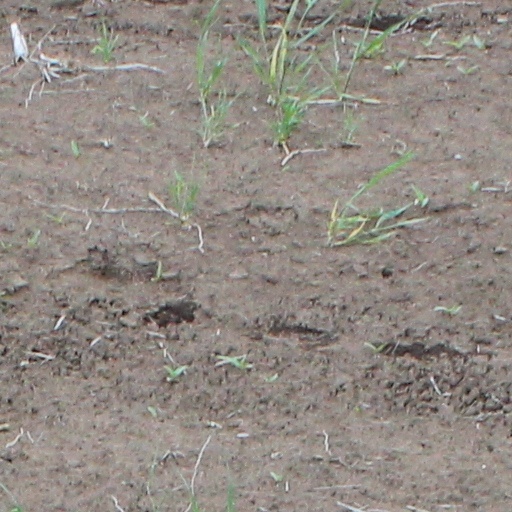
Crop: wheat